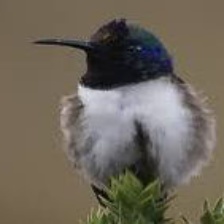
Species: ECUADORIAN HILLSTAR
Scientific name: OREOTROCHILUS CHIMBORAZO
ImageNet parent category: hummingbird